Pukekohe railway station

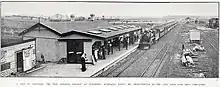
The new Pukekohe station in 1913

In 1986 the footbridge was shortened and it was proposed to close the station to goods in less than wagon loads and in 1987 tenders were called for removal of the goods shed.